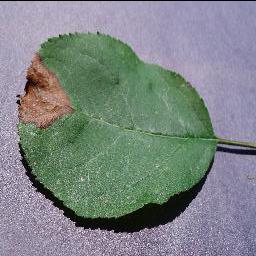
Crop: apple
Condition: black_rot